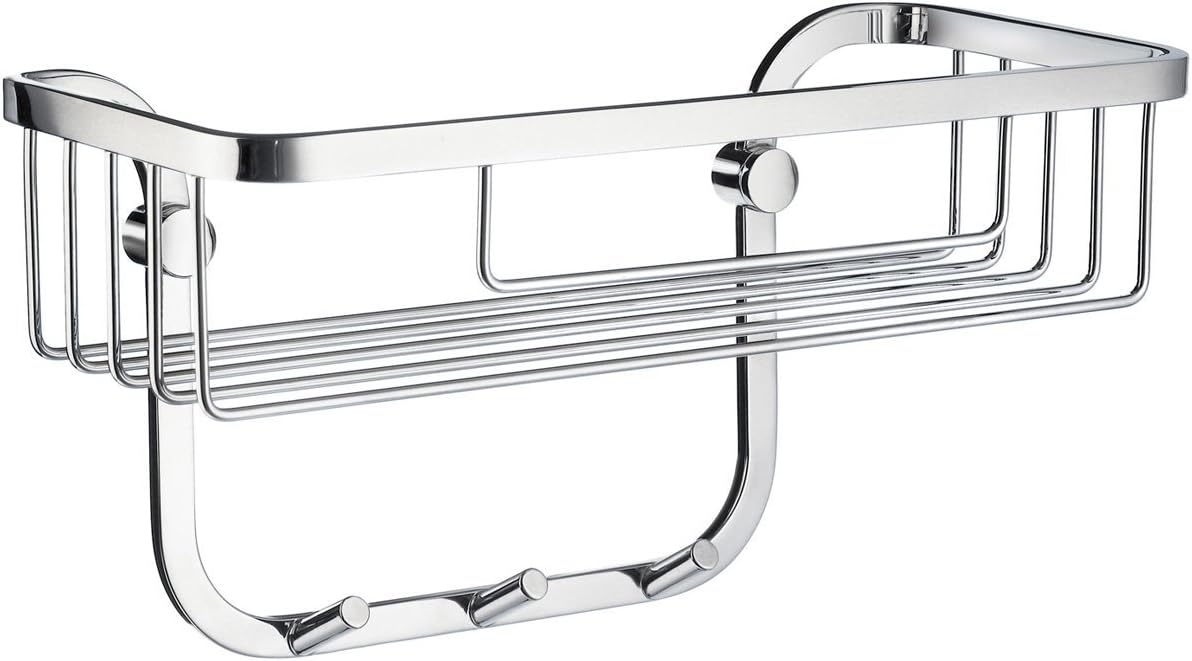
Smedbo SME, Polished Chrome DK2006 Shower Basket, 26.2 x 11.5 x 4.3 cm
Category: Tools & Home Improvement
Sideline - shower basket double in Polished Chrome. 10 1/3'' x 4 1/2''. TOTAL height 5 5/8''
Features: Sideline - Basket With 3 Hooks In Polished Chrome | 10 1/3'' X 4 1/2'' | Total Height 5 5/8'' | Brand: Smedbo